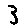
Label: 3